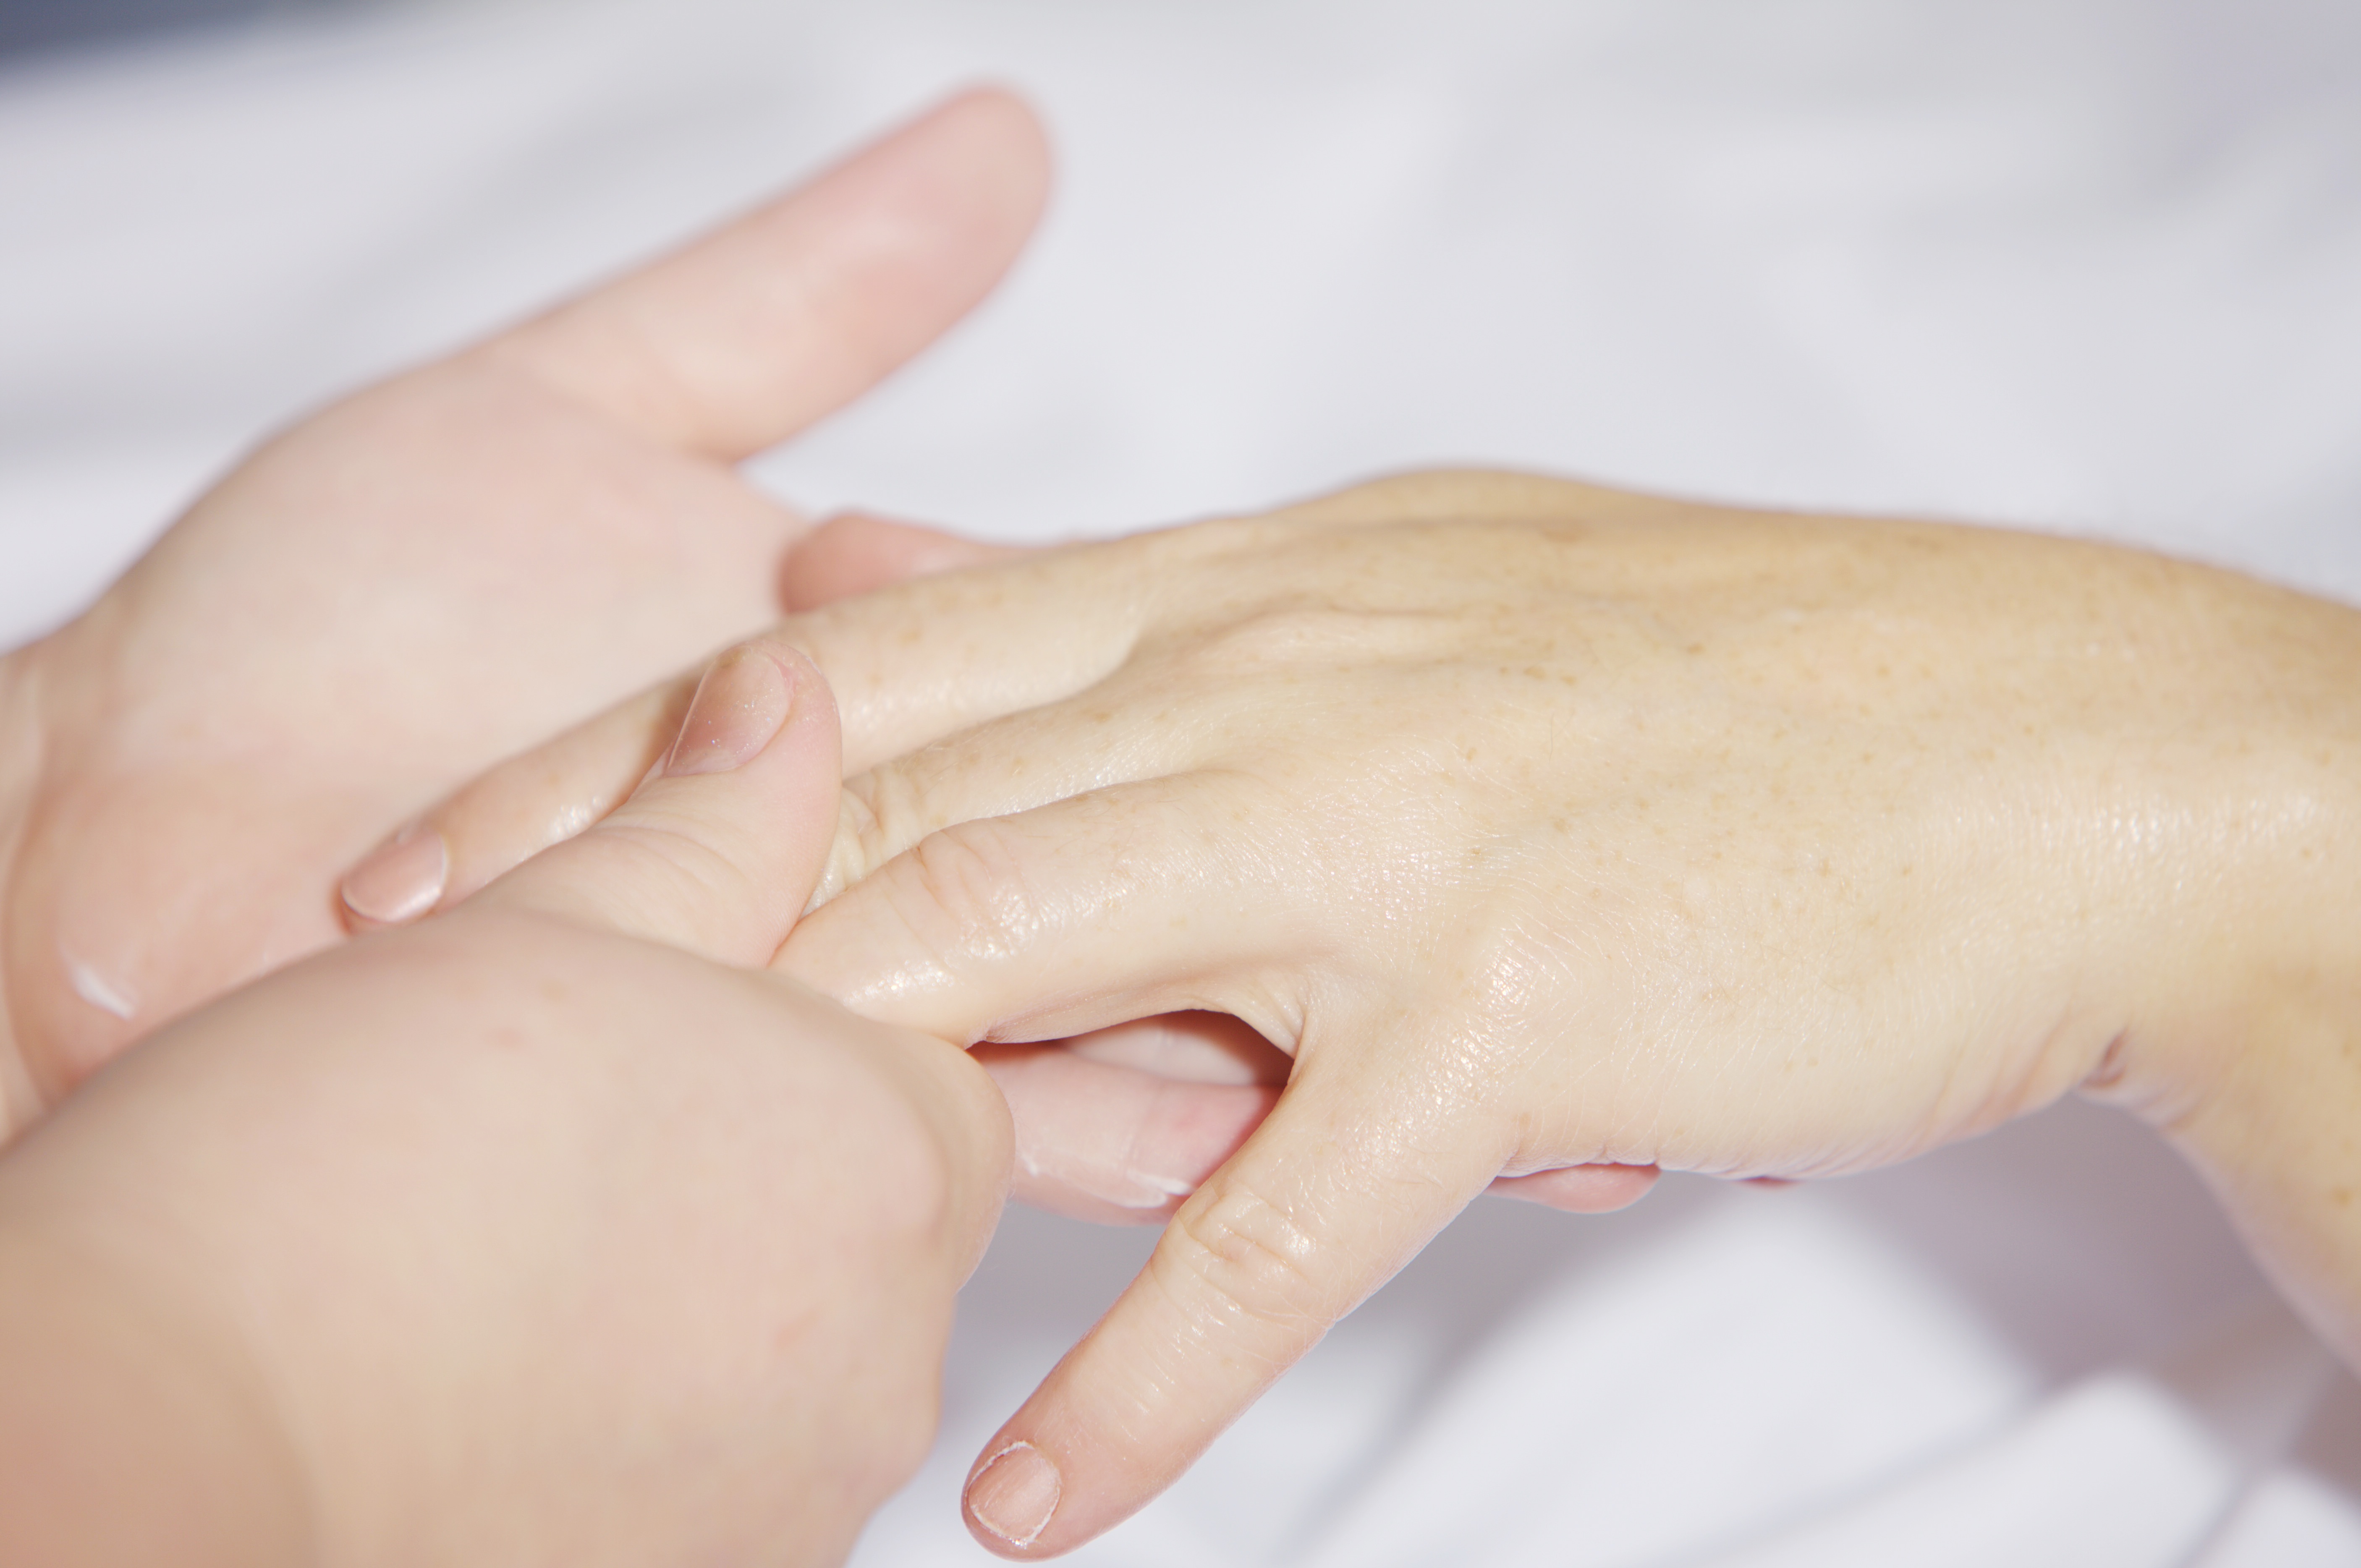
hand, woman, white, atmosphere, female, leg, young, finger, relax, asia, human, healthy, arm, close, nail, manicure, close up, human body, help, face, nose, relaxation, meditation, hands, spa, wrist, head, skin, beauty, beautiful, european, organ, keep, body, massage, enjoy, benefit from, bless you, pleasure, cosmetics, harmony, therapy, recovery, treatment, wellness, exoticism, feel at home, body care, easily, knead, sense, physiotherapy, hands on, hand massage, masseuse, antiaging, massage studio, calm care